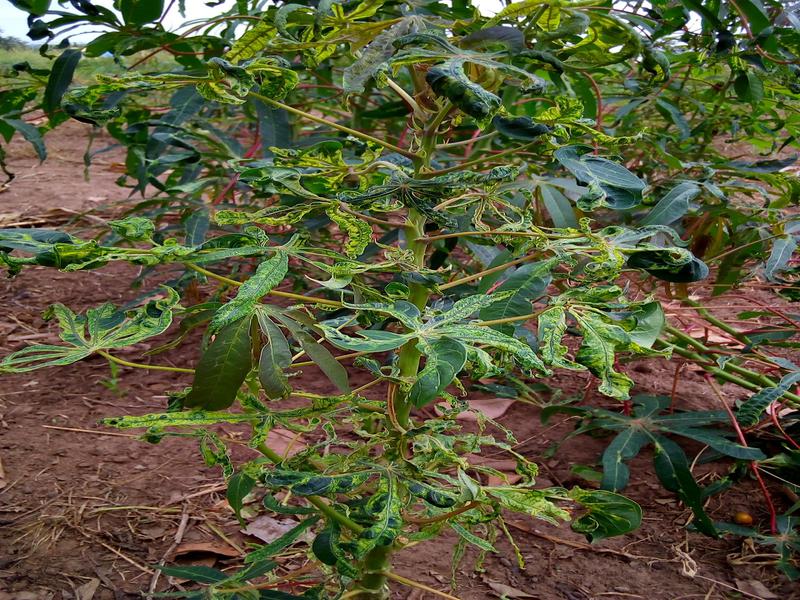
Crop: cassava
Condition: mosaic_disease